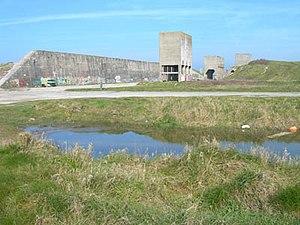
L'usine de concassage de galets de Tréguennec est une structure militaire datant de la Seconde Guerre mondiale, située en bordure de mer, au lieu-dit Prad ar C'hastell, sur le territoire de la commune de Tréguennec dans le département du Finistère en région Bretagne, en France.
La baie d'Audierne correspond à la portion du littoral du Finistère délimitée au nord par la pointe du Raz et au sud par celle de Penmarc'h. Elle dessine un arc de cercle étiré de l'embouchure du Goyen, petit fleuve côtier, au nord-ouest à la pointe de la Torche au sud.